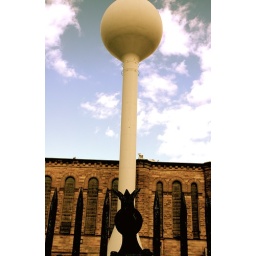
The modern tower and the ancient prison by the ohio river